Sky position (RA, Dec in degrees): 133.192, 18.381
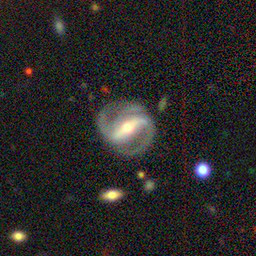
Galaxy morphology: Barred Spiral Galaxies